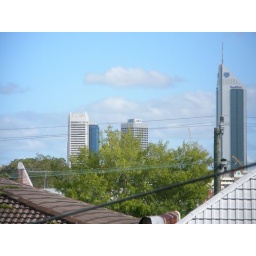
stock exchange is in the dark glass tower left of the ANZ building